Web of Passion

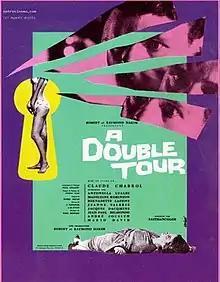

Web of Passion (also released as Leda, original French title: À double tour) is a 1959 French/Italian psychological thriller film directed by Claude Chabrol and based on the novel "The Key to Nicholas Street" by American writer Stanley Ellin. It was Chabrol's first film in colour and his first thriller, which would be his genre of choice for the rest of his career. The film had a total of 1,445,587 admissions in France.